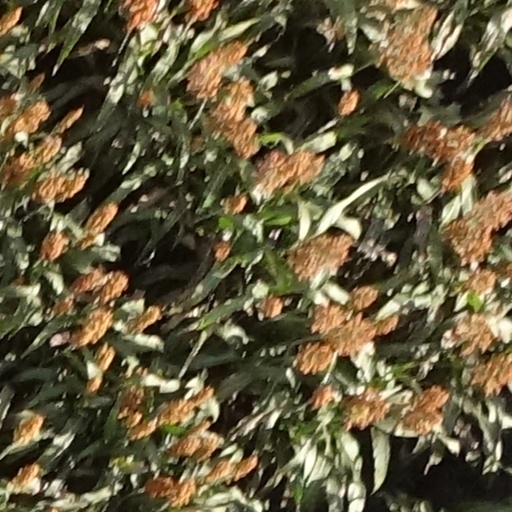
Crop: sorghum